Compagni di scuola

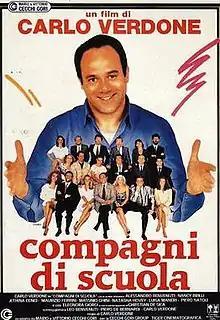
Theatrical release poster by Renato Casaro

Compagni di scuola is a 1988 Italian comedy-drama film directed by and starring Carlo Verdone. It was shown as part of a retrospective on Italian comedy at the 67th Venice International Film Festival.